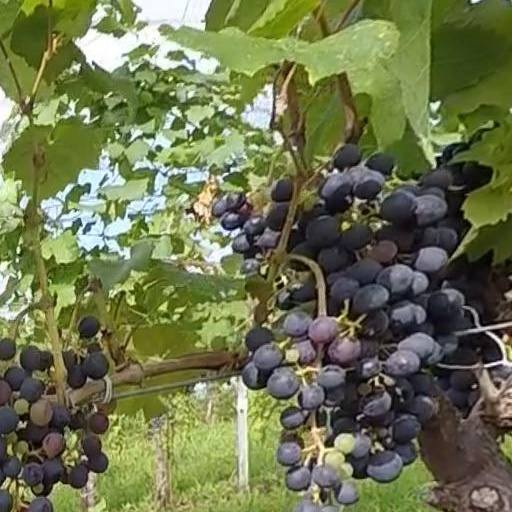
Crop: grape